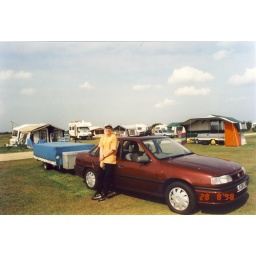
Me stood beside dads car ready to return home from our holiday in Eastbourne